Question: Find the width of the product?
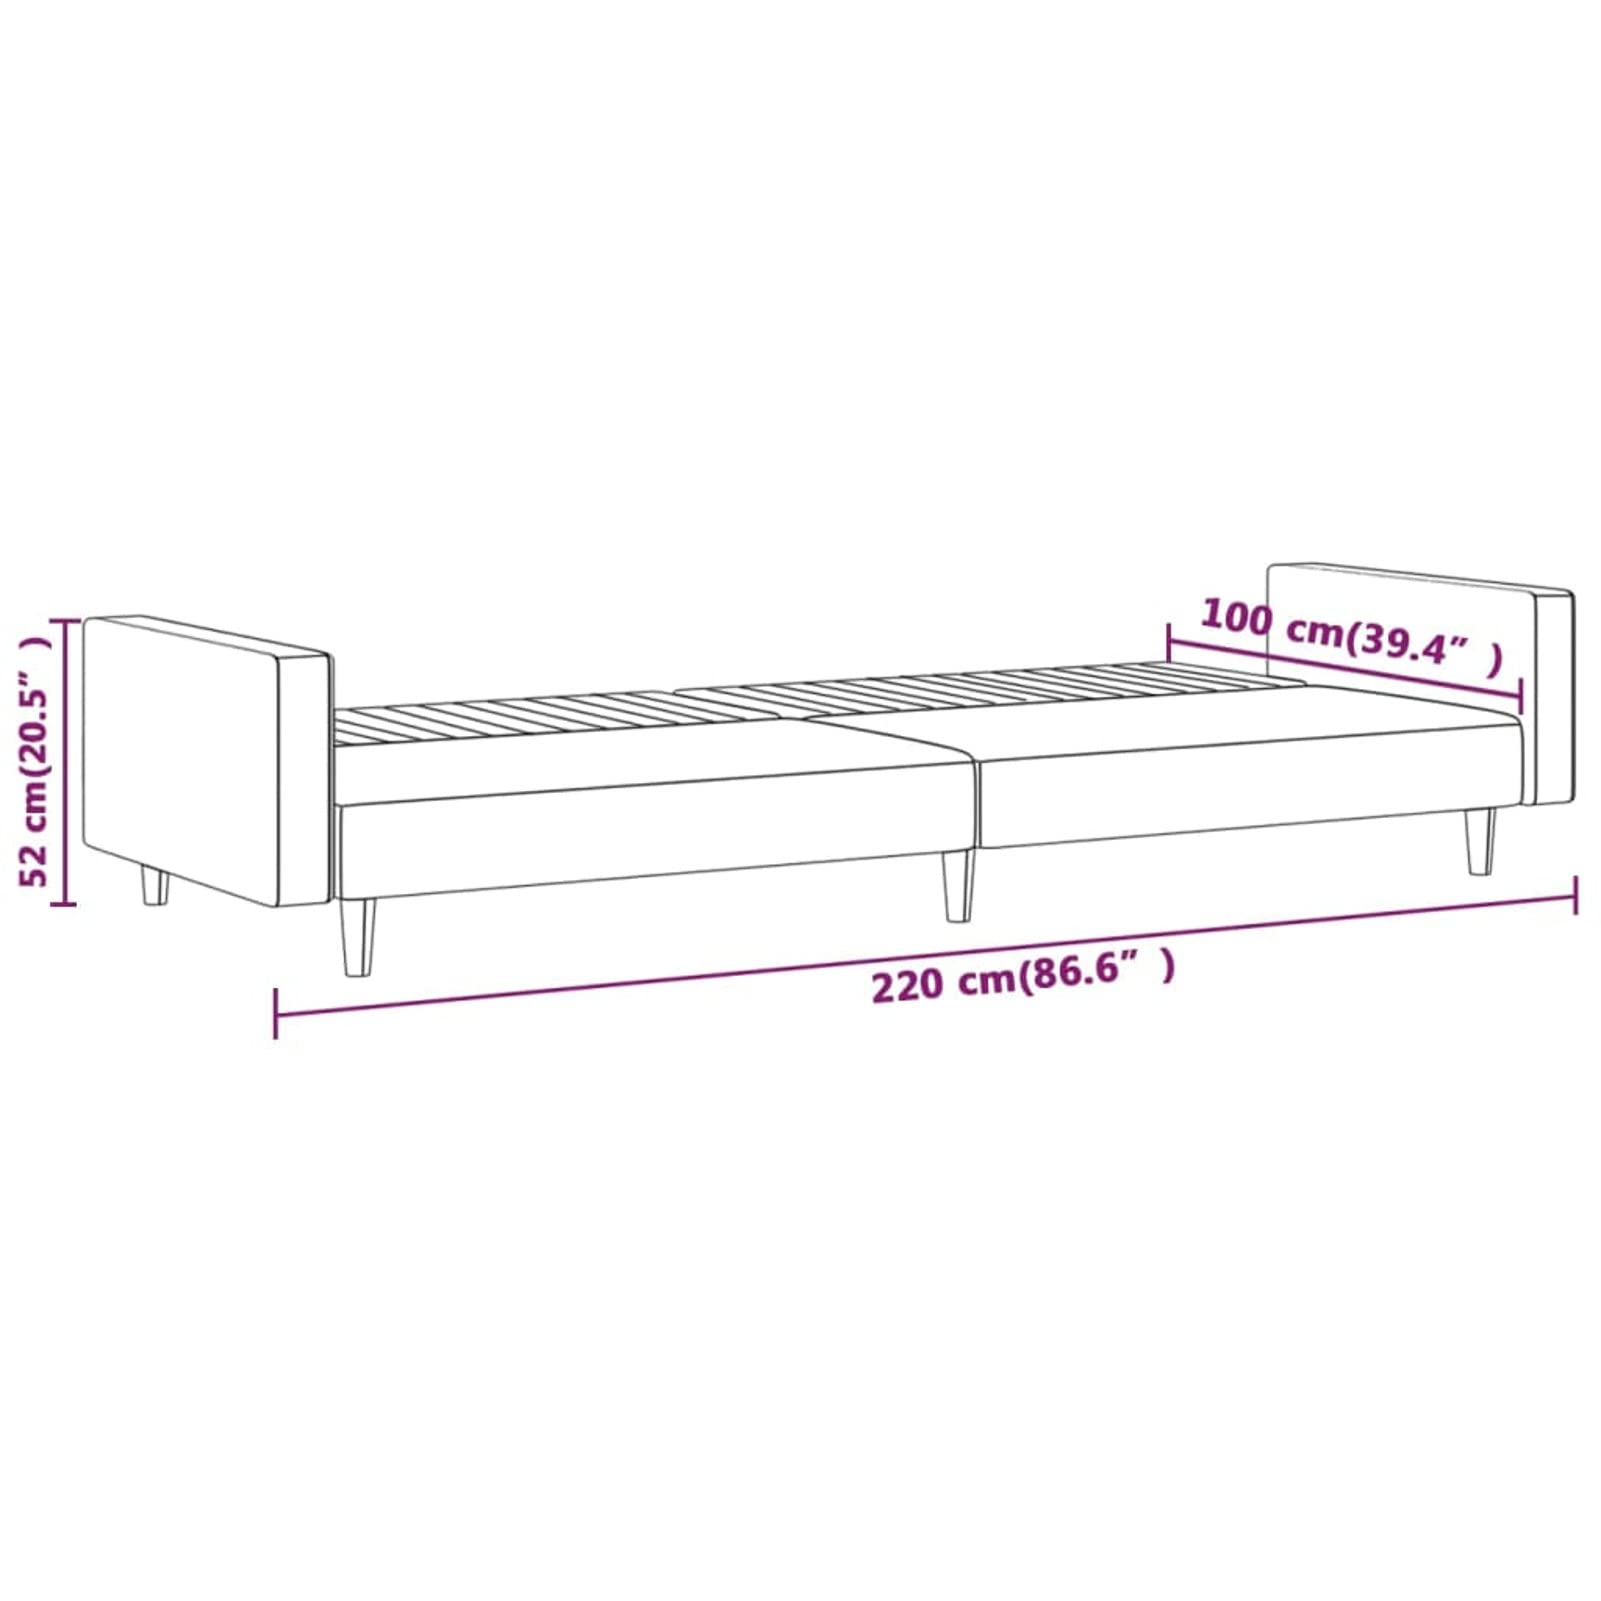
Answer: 220.0 centimetre